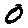
Label: 0